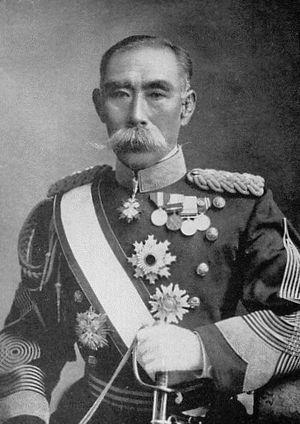
Le vicomte Ōshima Hisanao est un général de l'armée impériale japonaise.